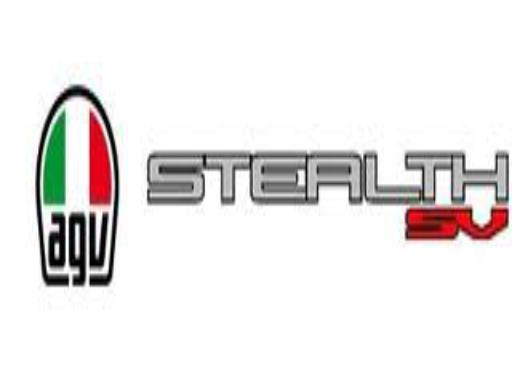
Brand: agv
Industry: Sports